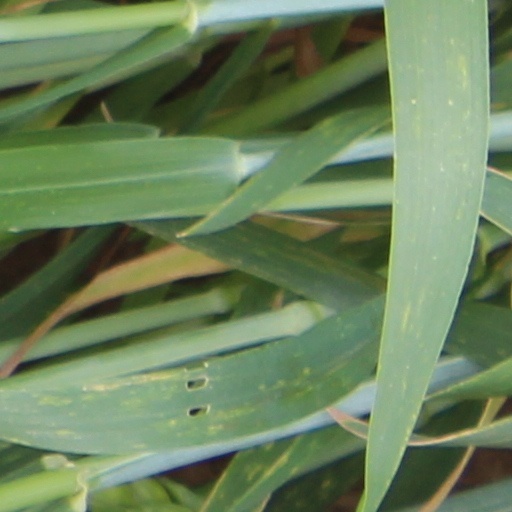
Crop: wheat